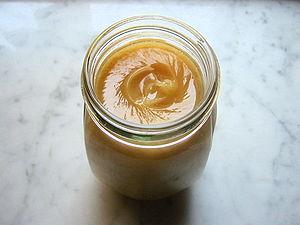
La wilaya de Laghouat, est une wilaya algérienne ayant pour chef-lieu la ville du même nom.
Le miel est une substance sucrée élaborée par les abeilles à miel à partir de nectar ou de miellat. Elles l'entreposent dans la ruche et s'en nourrissent tout au long de l'année, en particulier lors de périodes climatiques défavorables. Il est aussi consommé par d'autres espèces animales dont l'espèce humaine qui organise sa production par l'élevage des abeilles à miel.